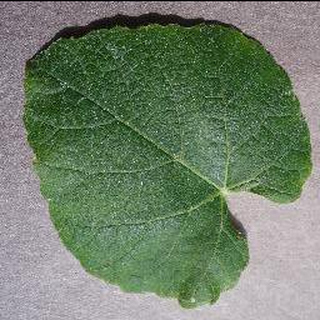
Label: healthy_grape